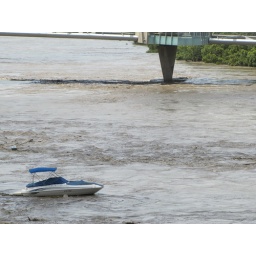
A boat bobs about in the raging water after breaking free from it's mooring.